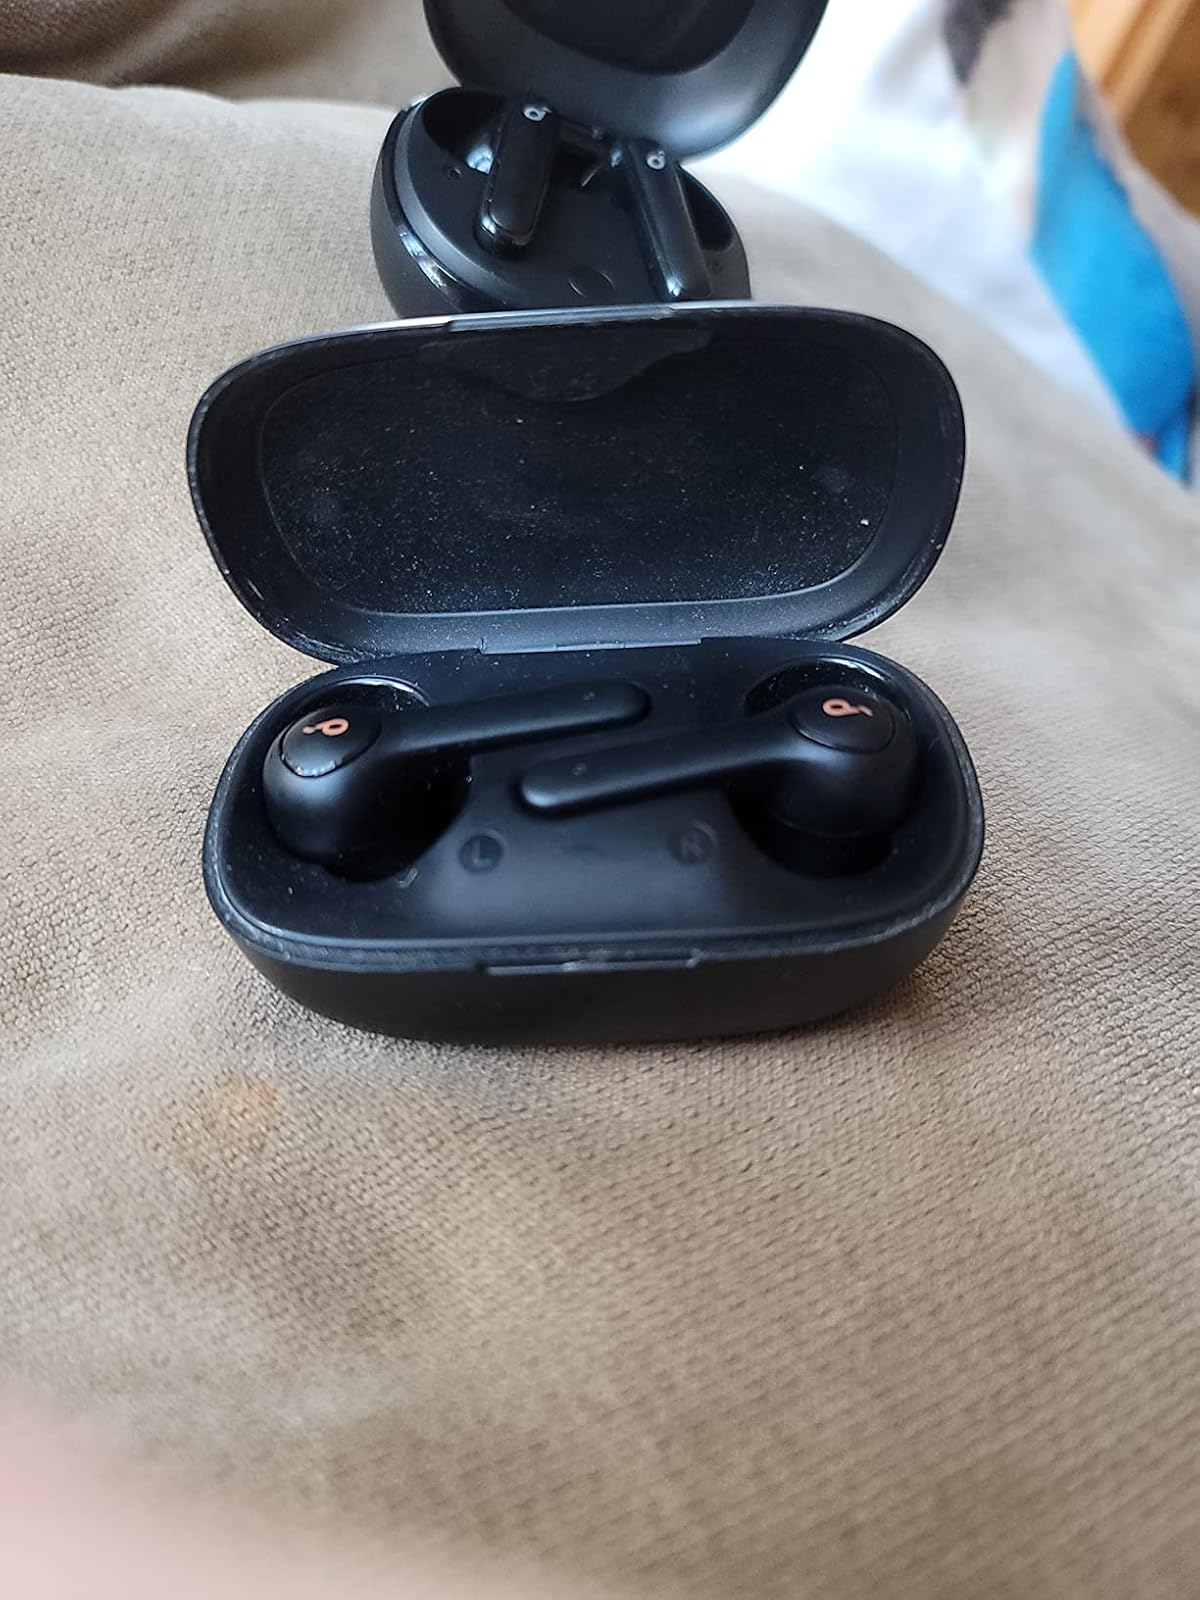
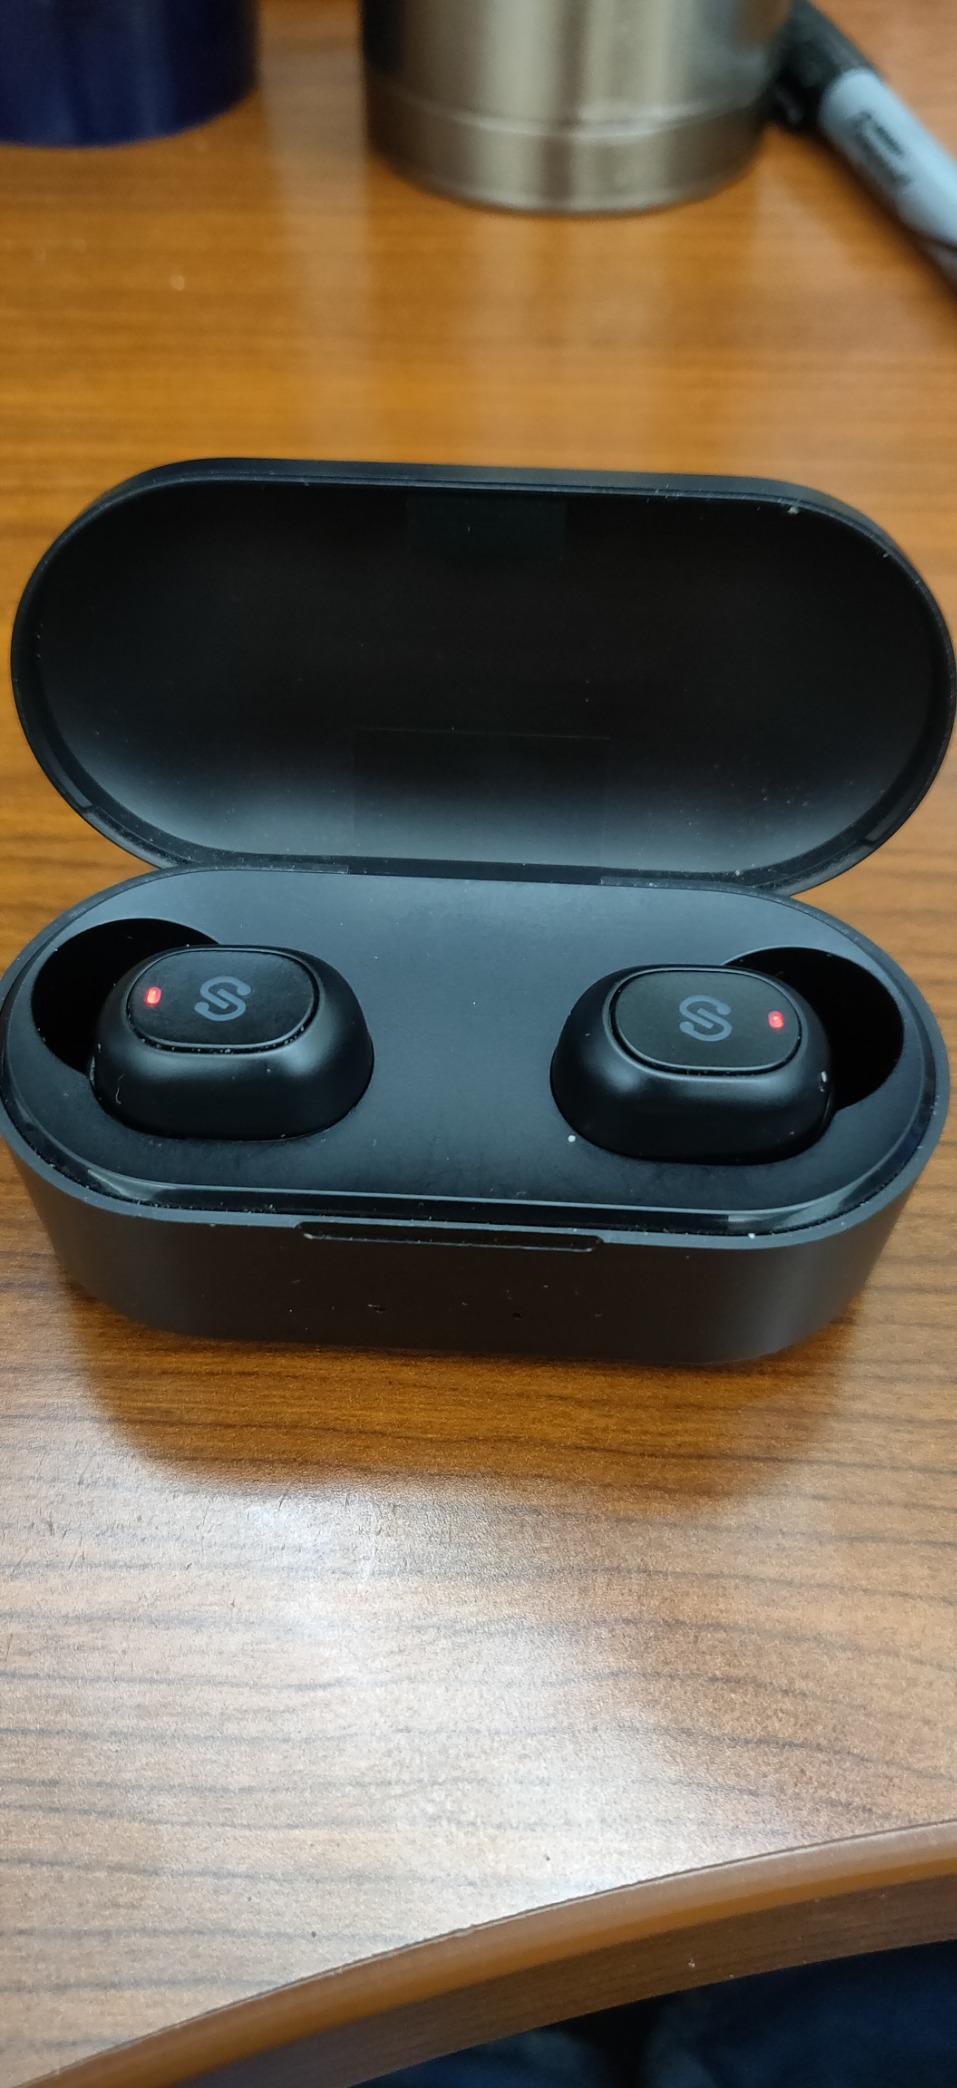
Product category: earbuds
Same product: no